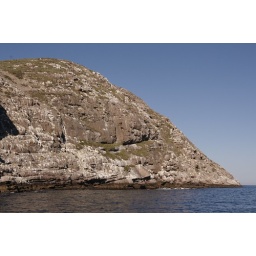
Tons of sea lions live here, waiting for divers to get in the water and play with them.